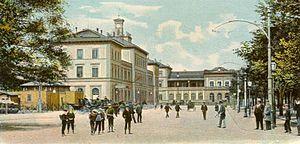
Cour principale de Main-Neckar-Bahnhof, Darmstadt